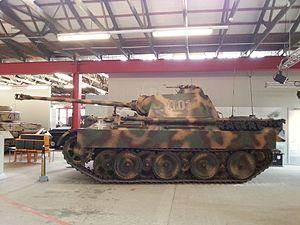
Le Panzerkampfwagen V Panther est un char de combat moyen produit par l’Allemagne pendant la Seconde Guerre mondiale et qui a connu son baptême du feu en juillet 1943 lors de la bataille de Koursk.